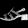
Label: Sandal